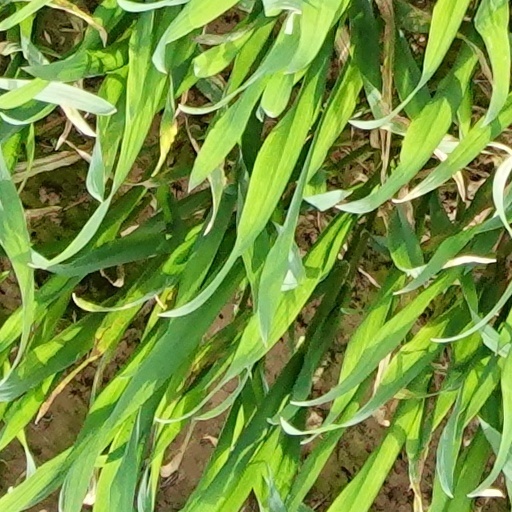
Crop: wheat